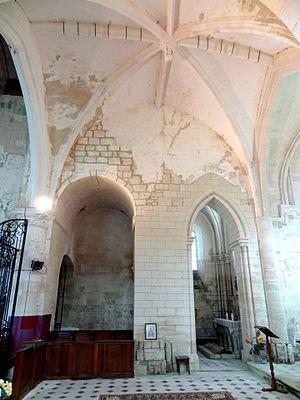
Intérieur de l'église - voir titre.
L'église Saint-Martin est une église catholique paroissiale située à Bonneuil-en-Valois, dans l'Oise, en France. C'est un édifice de plan cruciforme à nef basilicale, qui date en grande partie du XIIᵉ siècle. Sa silhouette est assez emblématique des églises de cette époque dans la région, et n'a que peu été affectée par des remaniements, si l'on excepte la reconstruction des murs des bas-côtés au second quart du XVIᵉ siècle dans le style gothique flamboyant. Ses parties les plus anciennes sont romanes, et remontent aux alentours de 1120. Ce sont la façade occidentale de la nef avec son portail, les trois premières grandes arcades au nord de la nef avec les fenêtres hautes, et le clocher latéral au nord du chœur avec son double étage de beffroi, dont la base reste voûtée en berceau. La position du clocher est responsable d'une irrégularité : au nord, le chœur est flanqué d'une toute petite chapelle, et au sud, d'une grande chapelle formant croisillon. Les deux sont de style gothique, mais la première est datable du dernier quart du XIIᵉ siècle, et la seconde, des alentours de 1200.